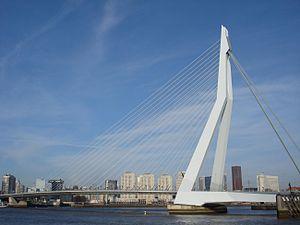
Cet article dresse une liste de ponts remarquables des Pays-Bas, tant par leurs caractéristiques dimensionnelles, que par leur intérêt architectural ou historique. La catégorie lien donne la classification de l'ouvrage parmi ceux présentés et propose un lien vers la fiche technique du pont sur le site Structurae, base de données et galerie internationale d'ouvrages d'art. La liste peut être triée selon les différentes entrées du tableau pour voir ainsi les ponts en arc ou les ouvrages les plus récents par exemple. Les colonnes donnant la portée et la longueur, exprimées en mètres, indiquent respectivement la distance entre les pylônes de la travée principale et la longueur totale de l'ouvrage, viaducs d'accès compris.